India–Myanmar border

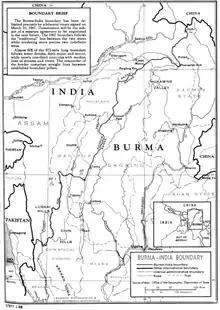
Map of the India-Myanmar border (the areas marked "Pakistan" are part of present-day Bangladesh)

The India–Myanmar border is the international border between India and Myanmar (formerly Burma). The border is in length and runs from the tripoint with China in the north to the tripoint with Bangladesh in the south.